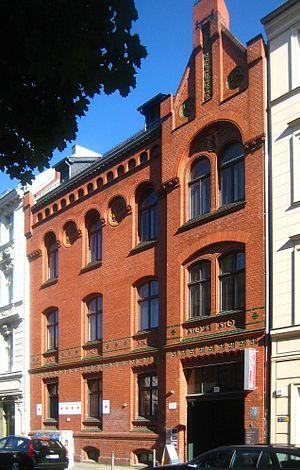
Auguststrasse est une voie d'environ 950 mètres de long située dans le quartier berlinois de Mitte. La rue est située dans le quartier historique de Spandauer Vorstadt.